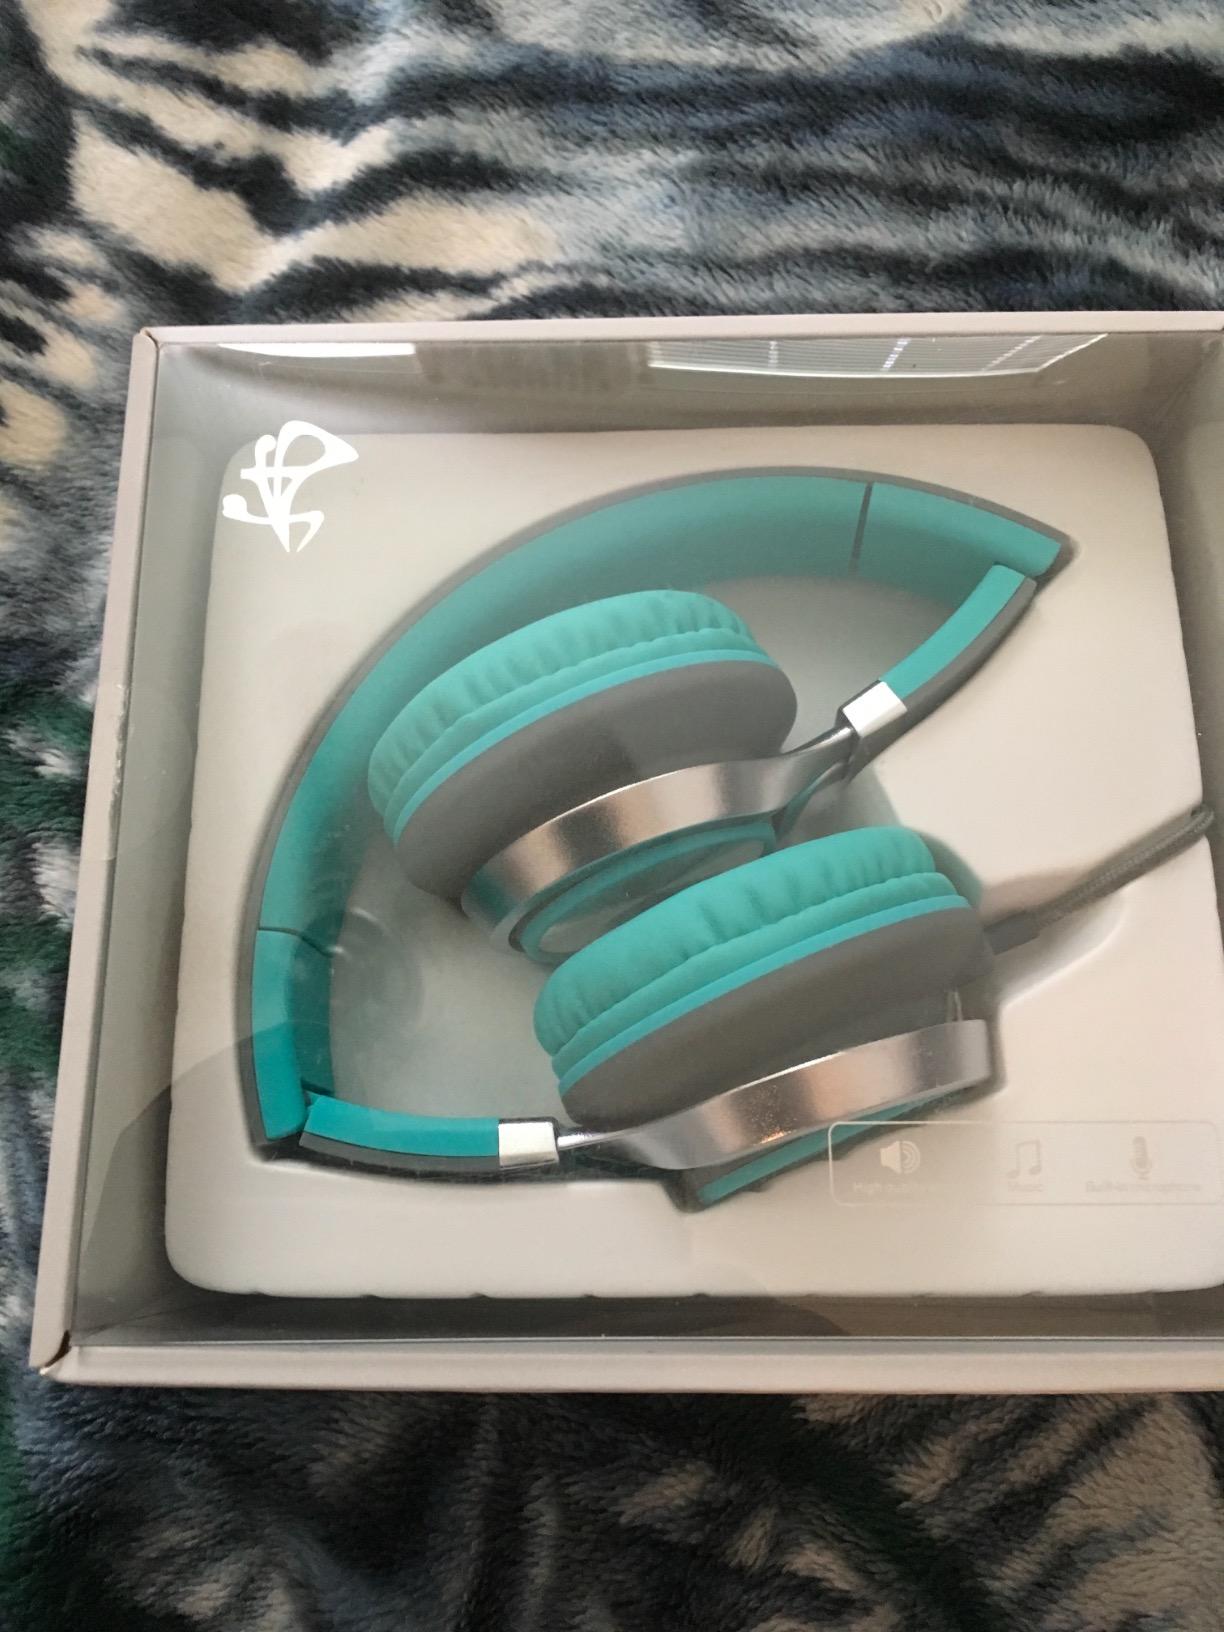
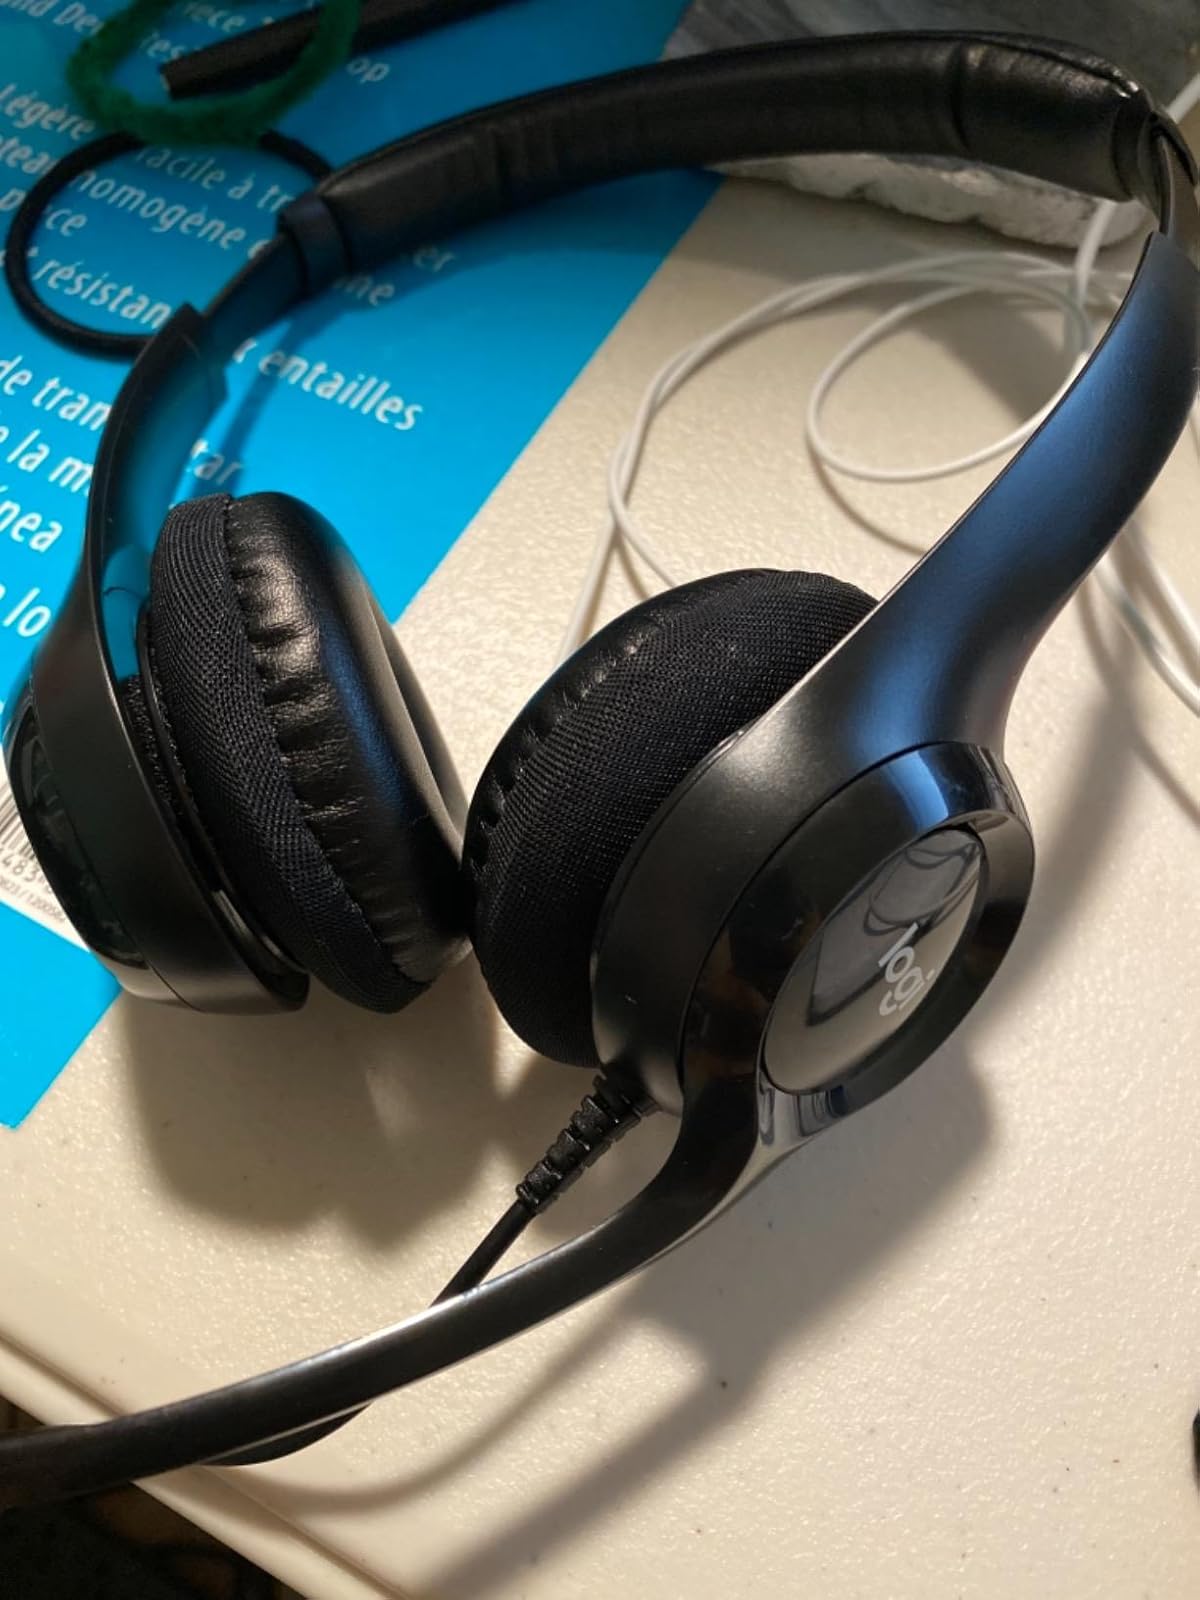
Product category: headphones
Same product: no